Volodymyr Khandohiy

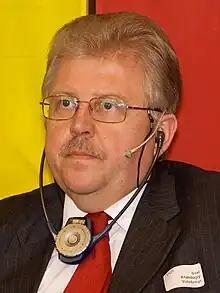
Khandohiy in 2009

Volodymyr Dmytrovych Khandohiy is a Ukrainian diplomat and politician. Khandohiy was the acting Minister of Foreign Affairs of Ukraine for six months in 2009.